Amphibian

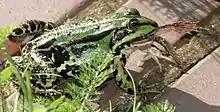
Edible frog ("Pelophylax esculentus") exhibiting cannibalism

With a few exceptions, adult amphibians are predators, feeding on virtually anything that moves that they can swallow. The diet mostly consists of small prey that do not move too fast such as beetles, caterpillars, earthworms and spiders. The sirens ("Siren spp.") often ingest aquatic plant material with the invertebrates on which they feed and a Brazilian tree frog ("Xenohyla truncata") includes a large quantity of fruit in its diet. The Mexican burrowing toad ("Rhinophrynus dorsalis") has a specially adapted tongue for picking up ants and termites. It projects it with the tip foremost whereas other frogs flick out the rear part first, their tongues being hinged at the front.